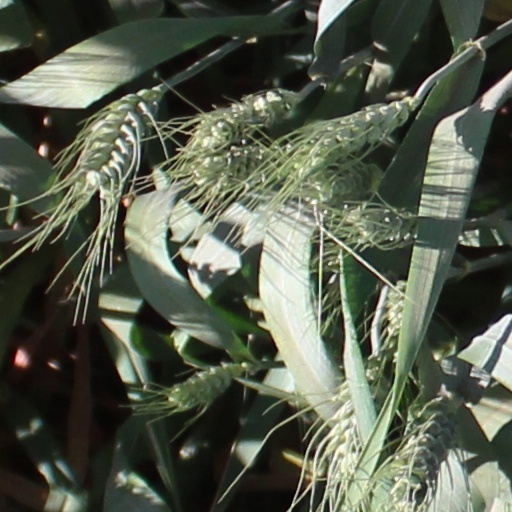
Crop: wheat